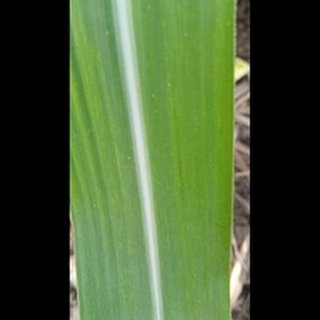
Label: healthy_sugarcane